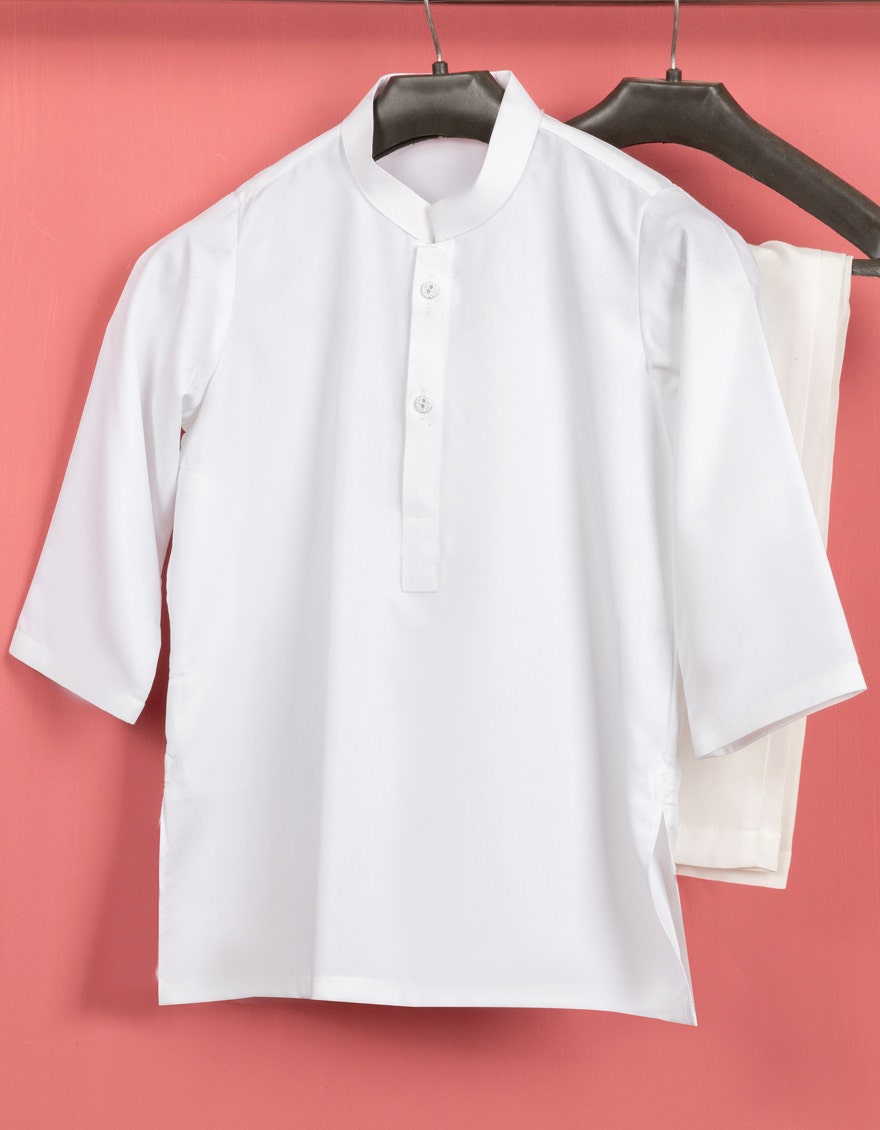
white kurta shirt